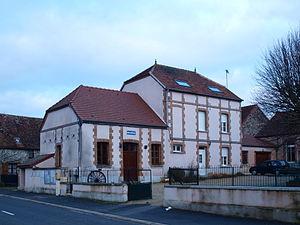
Champguyon (Marne, France)
Champguyon est une commune française, située dans le département de la Marne en région Grand Est.